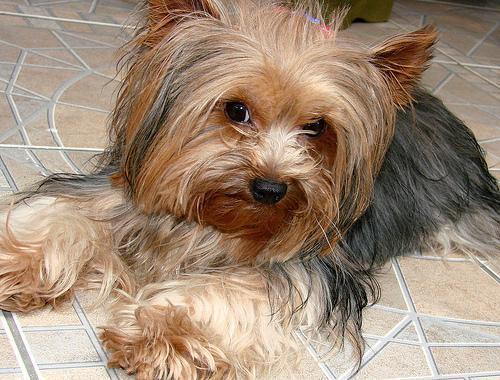
Dandie_Dinmont